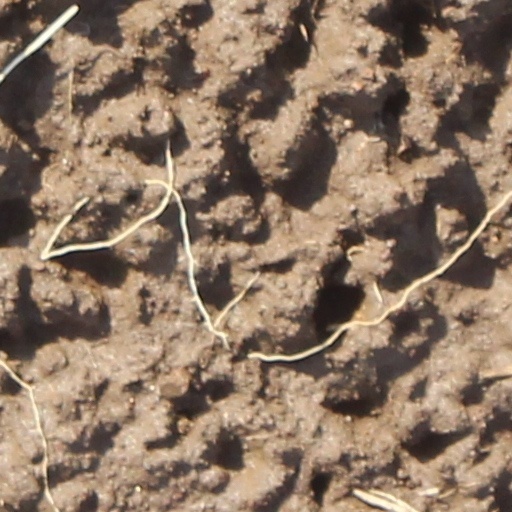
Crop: wheat